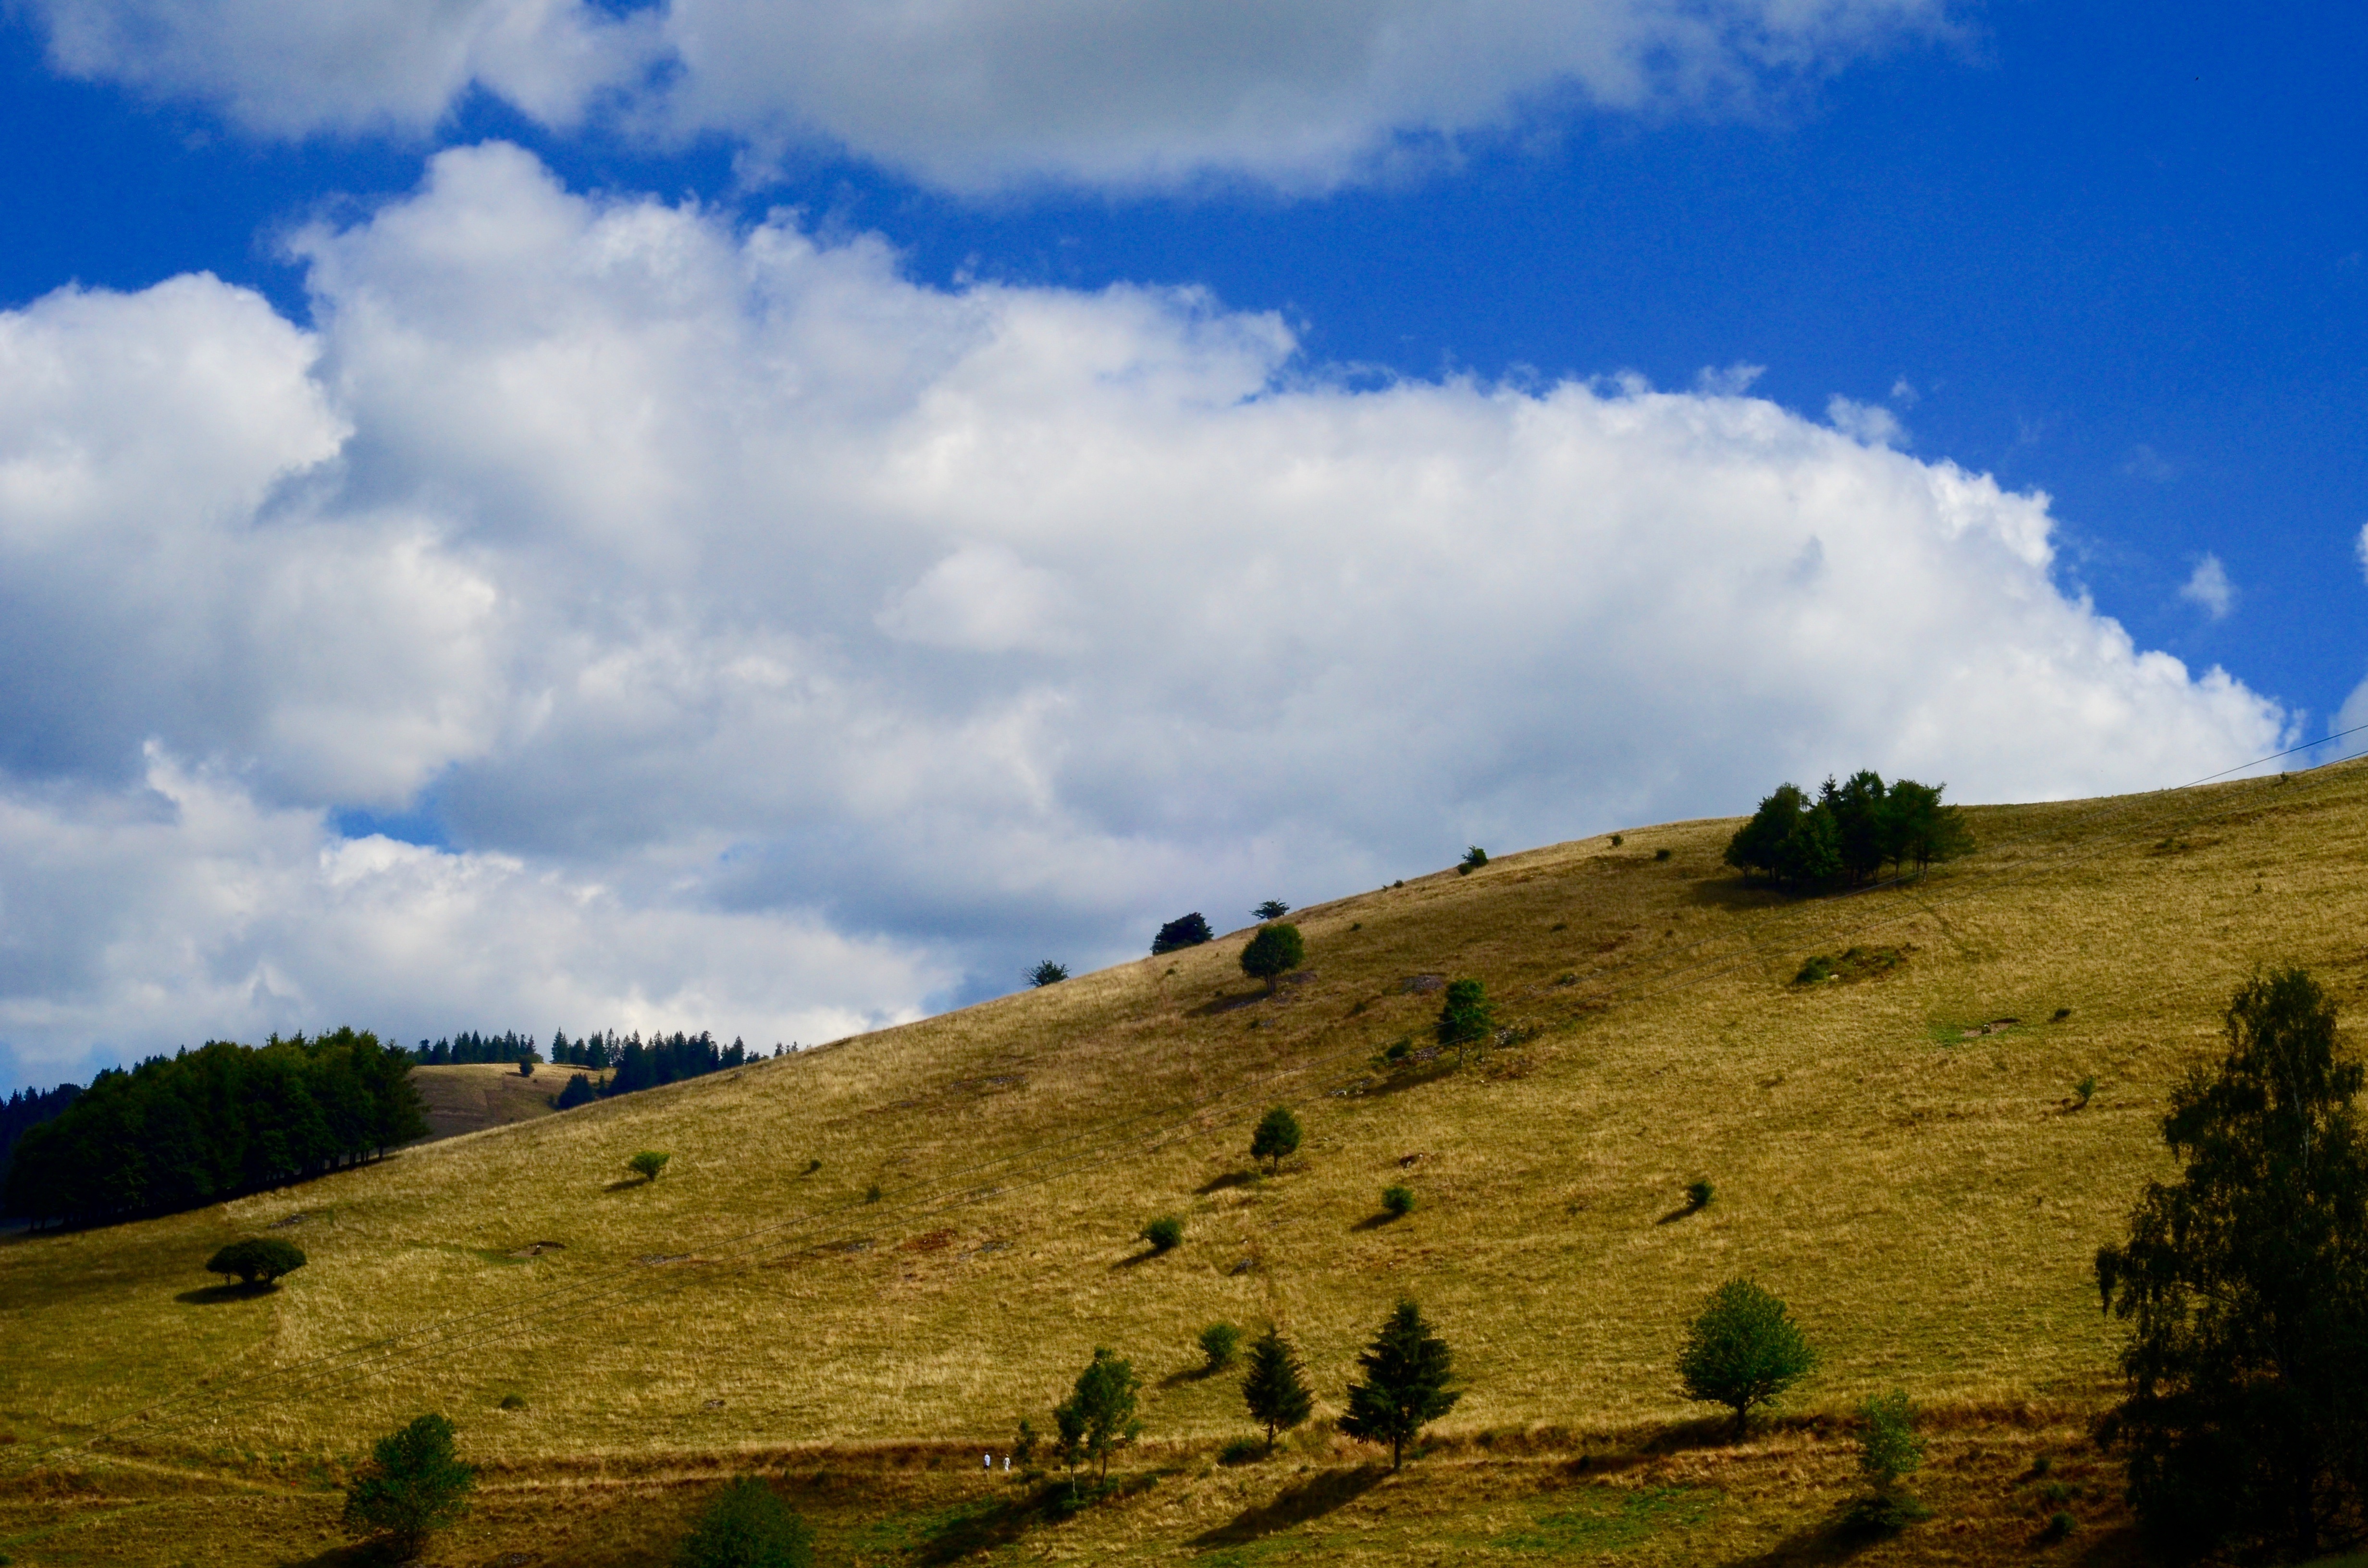
landscape, tree, nature, grass, horizon, mountain, cloud, plant, sky, field, meadow, prairie, countryside, sunlight, morning, hill, flower, valley, mountain range, rural, scenic, autumn, scenery, agriculture, terrain, ridge, grassy, grassland, plateau, scene, habitat, ecosystem, rural area, landform, meteorological phenomenon, natural environment, geographical feature, mountainous landforms